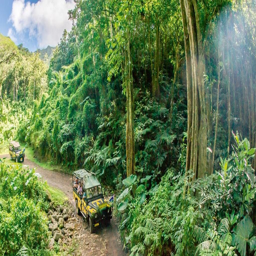
not all of highlights are coastal , as this interior tour into lush jungle proves .